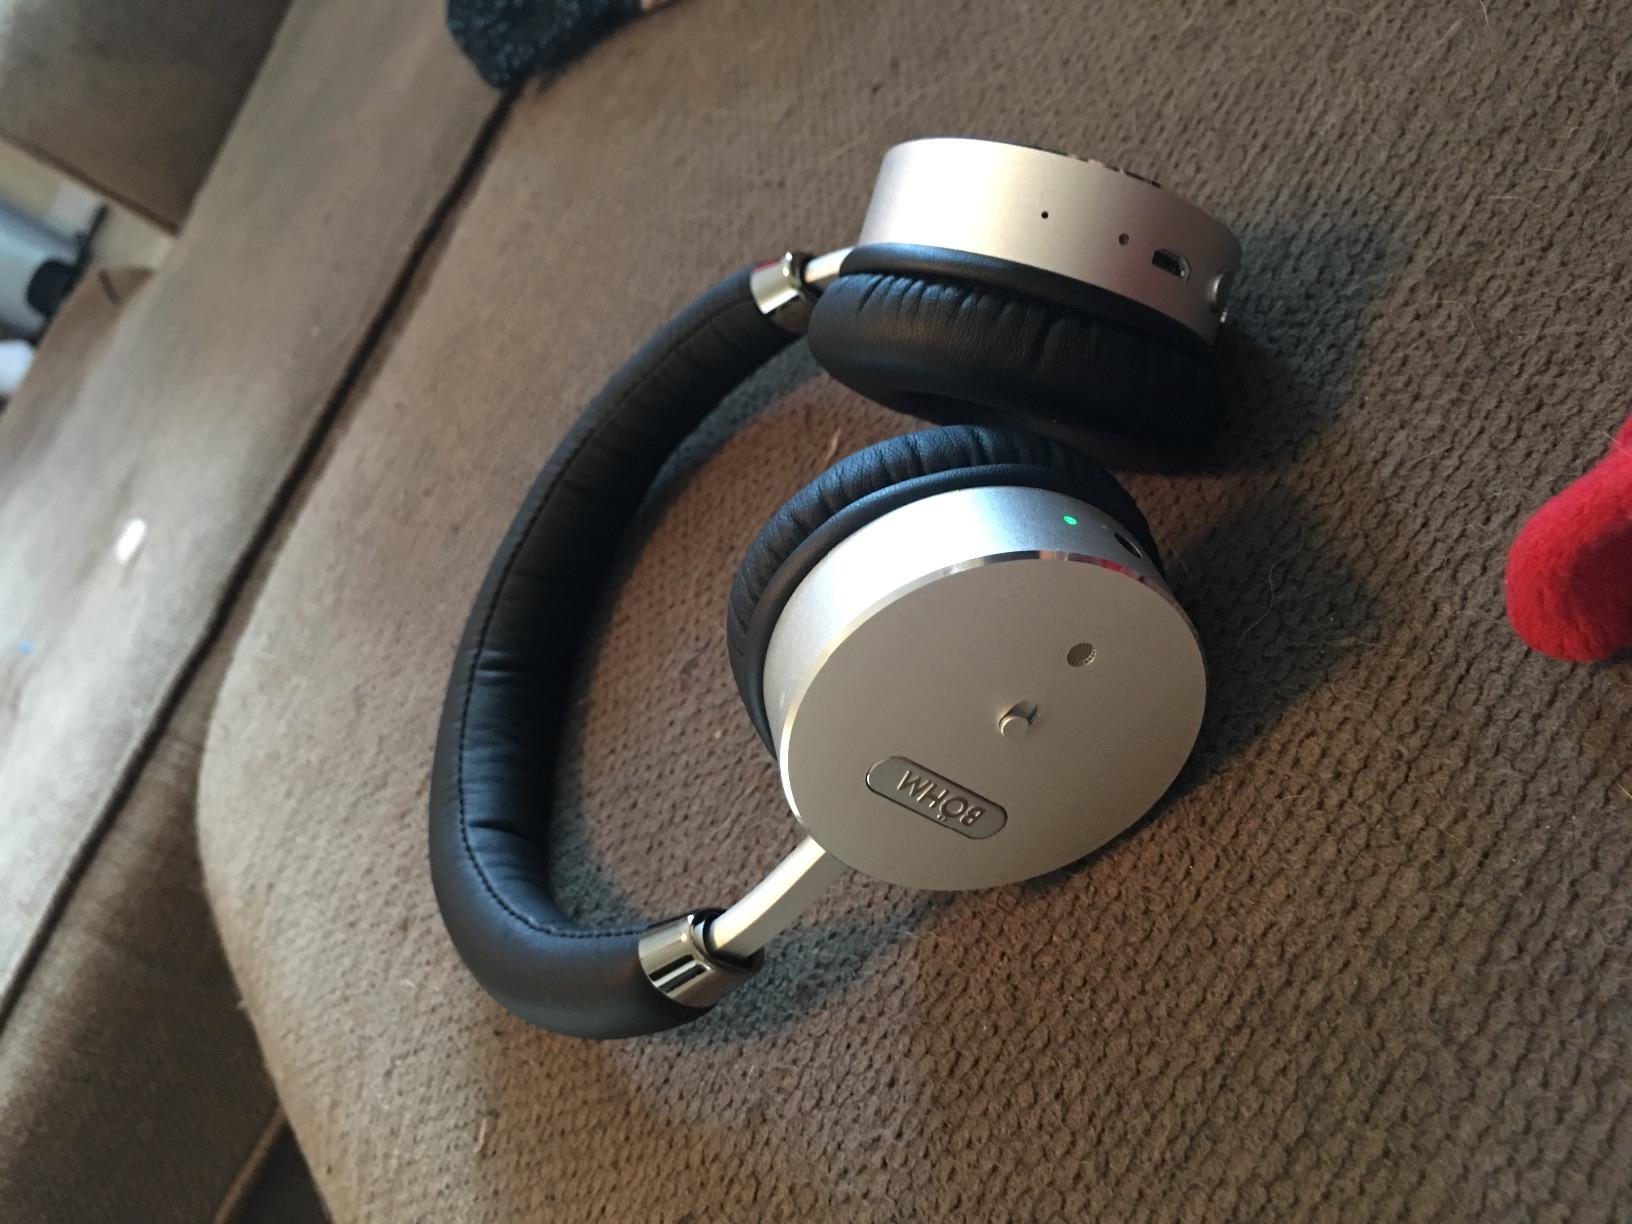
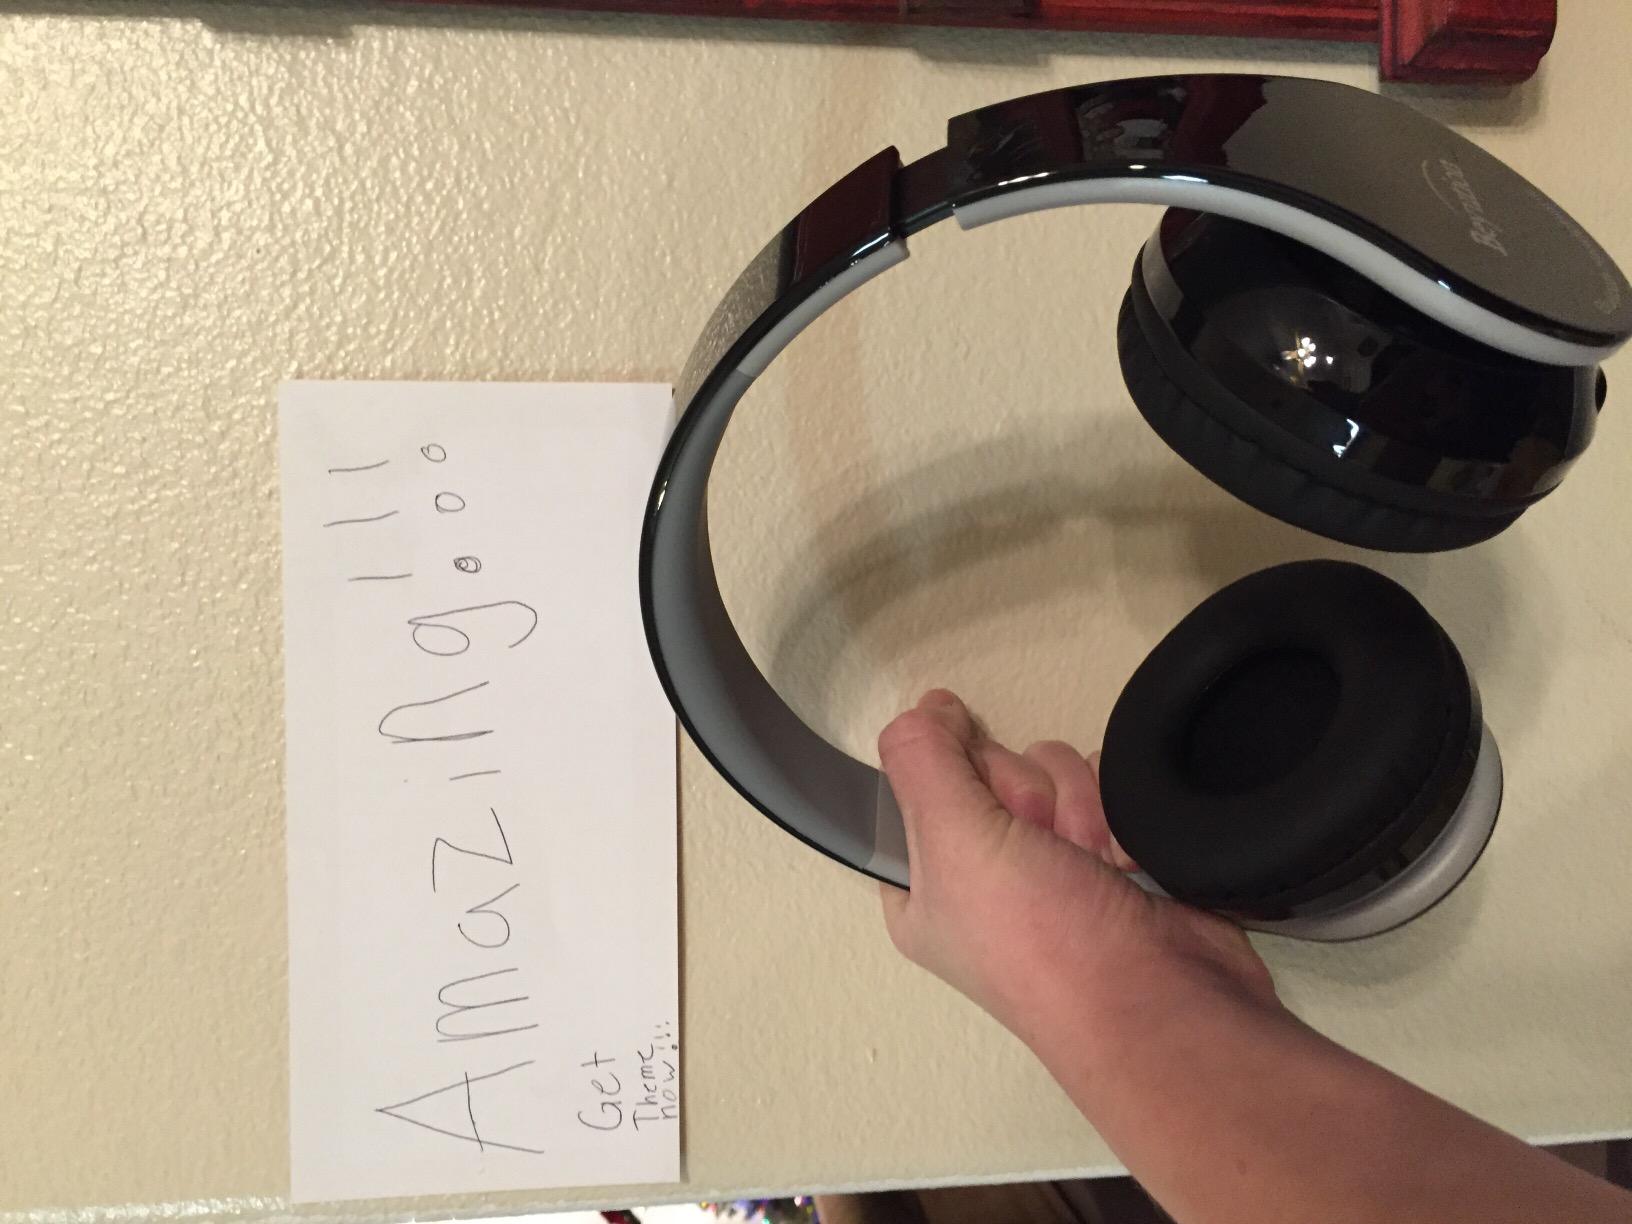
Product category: headphones
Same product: no